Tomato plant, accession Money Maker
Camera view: tilt-top (135 deg); turntable rotation: 120 degrees
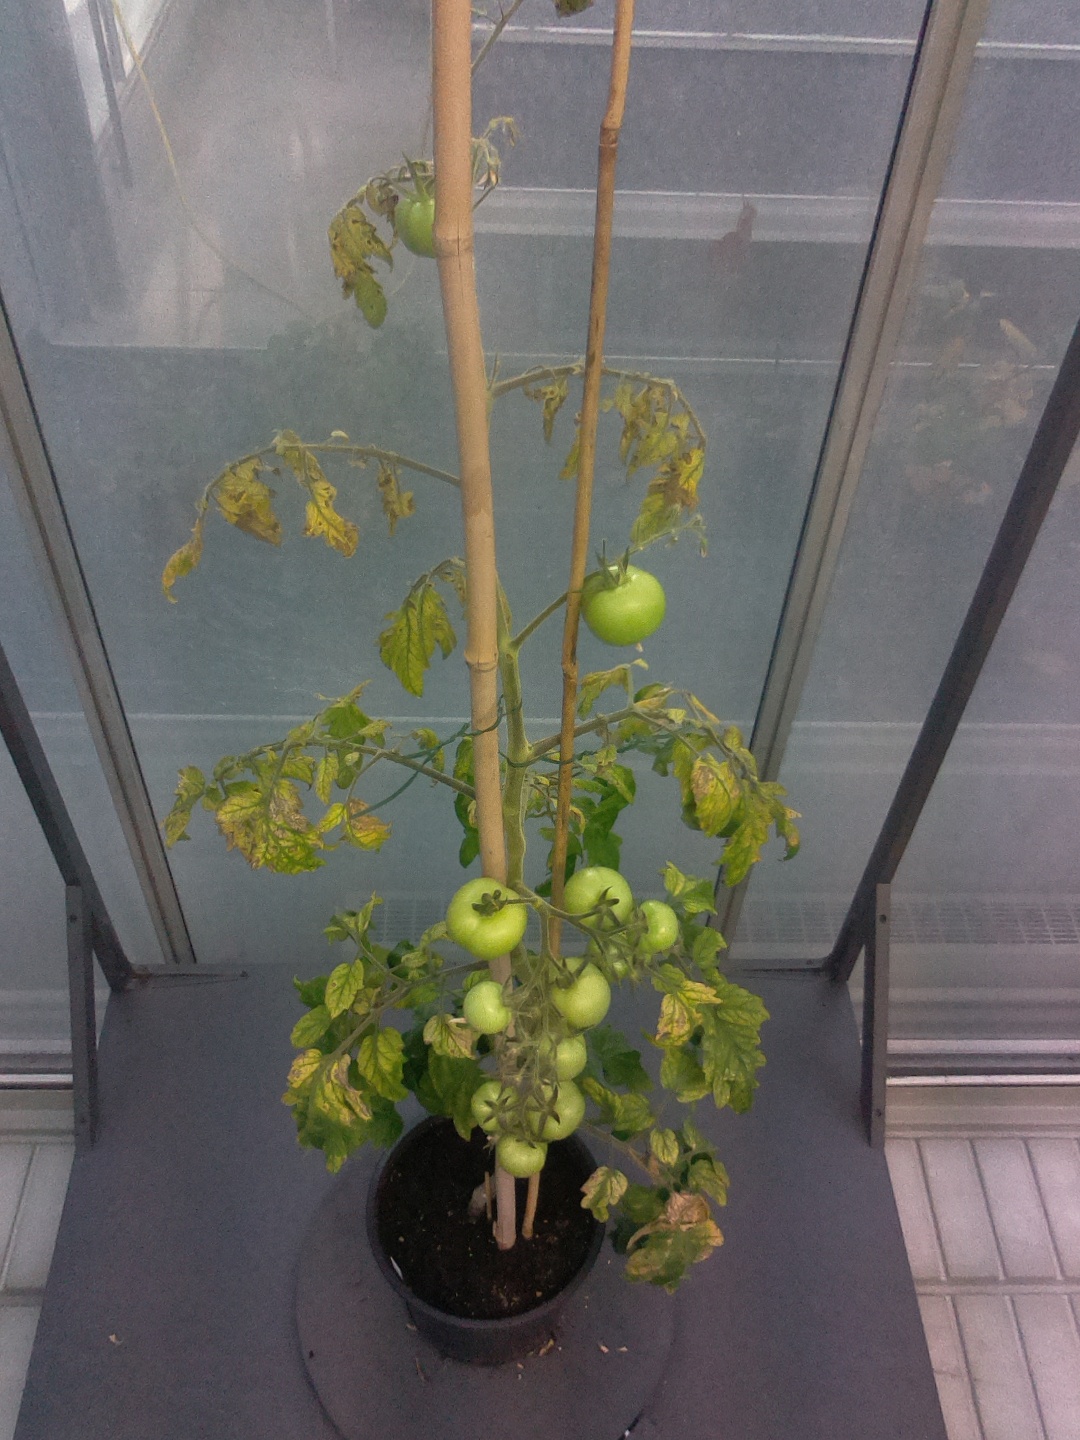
BBCH growth stage 79: 90% -100% of final fruit size